Elva Hsiao

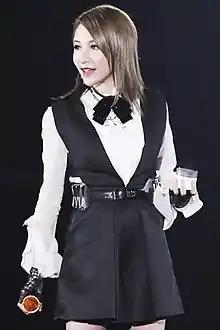
Hsiao performing in 2015

In 2013, Hsiao signed with Sony Music in the greater China region along with fellow Taiwanese pop star Show Luo. Hsiao released "Shut Up and Kiss Me", which was preceded by a single of the same name. The music video for the single achieved 1 million views on YouTube after a day of release on the back of a NTD 4 million marketing blitz by Sony. A song from the same album was used as the main promotional song for "The Amazing Spider-Man 2" in Taiwan.